Genoa-Saint George Bridge

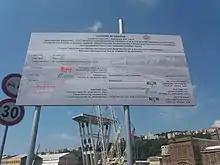
Sign of the works on the demolition of the Polcevera Viaduct and the construction of the bridge for Genoa.

The Genoa Saint George Bridge is a motorway viaduct that crosses the Polcevera river and the districts of Sampierdarena and Cornigliano, in the city of Genoa. It was designed by architect Renzo Piano.